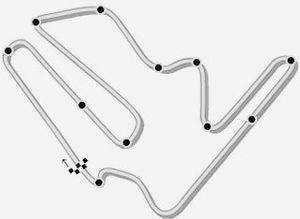
Le Grand Prix moto du Japon 2006 est la quinzième manche du championnat du monde de vitesse moto 2006. La compétition s'est déroulée du 22 au 24 septembre 2006 sur le circuit de Motegi.
Le Grand Prix moto du Pacifique est une manche du Championnat du monde de vitesse moto disputée entre 2000 et 2003 au Japon, sur le circuit de Motegi.
Le Grand Prix moto du Japon 2012 est la quinzième manche du championnat du monde de vitesse moto 2012.
Le Grand Prix moto du Japon 2011 est la quinzième manche du championnat du monde de vitesse moto 2011. La compétition s'est déroulée du 1ᵉʳ au 3 octobre 2011 sur le circuit du Twin Ring Motegi. C'est la trente et unième édition du Grand Prix moto du Japon.